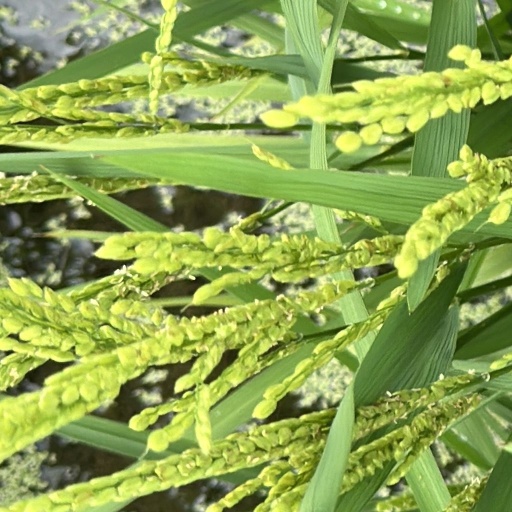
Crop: rice